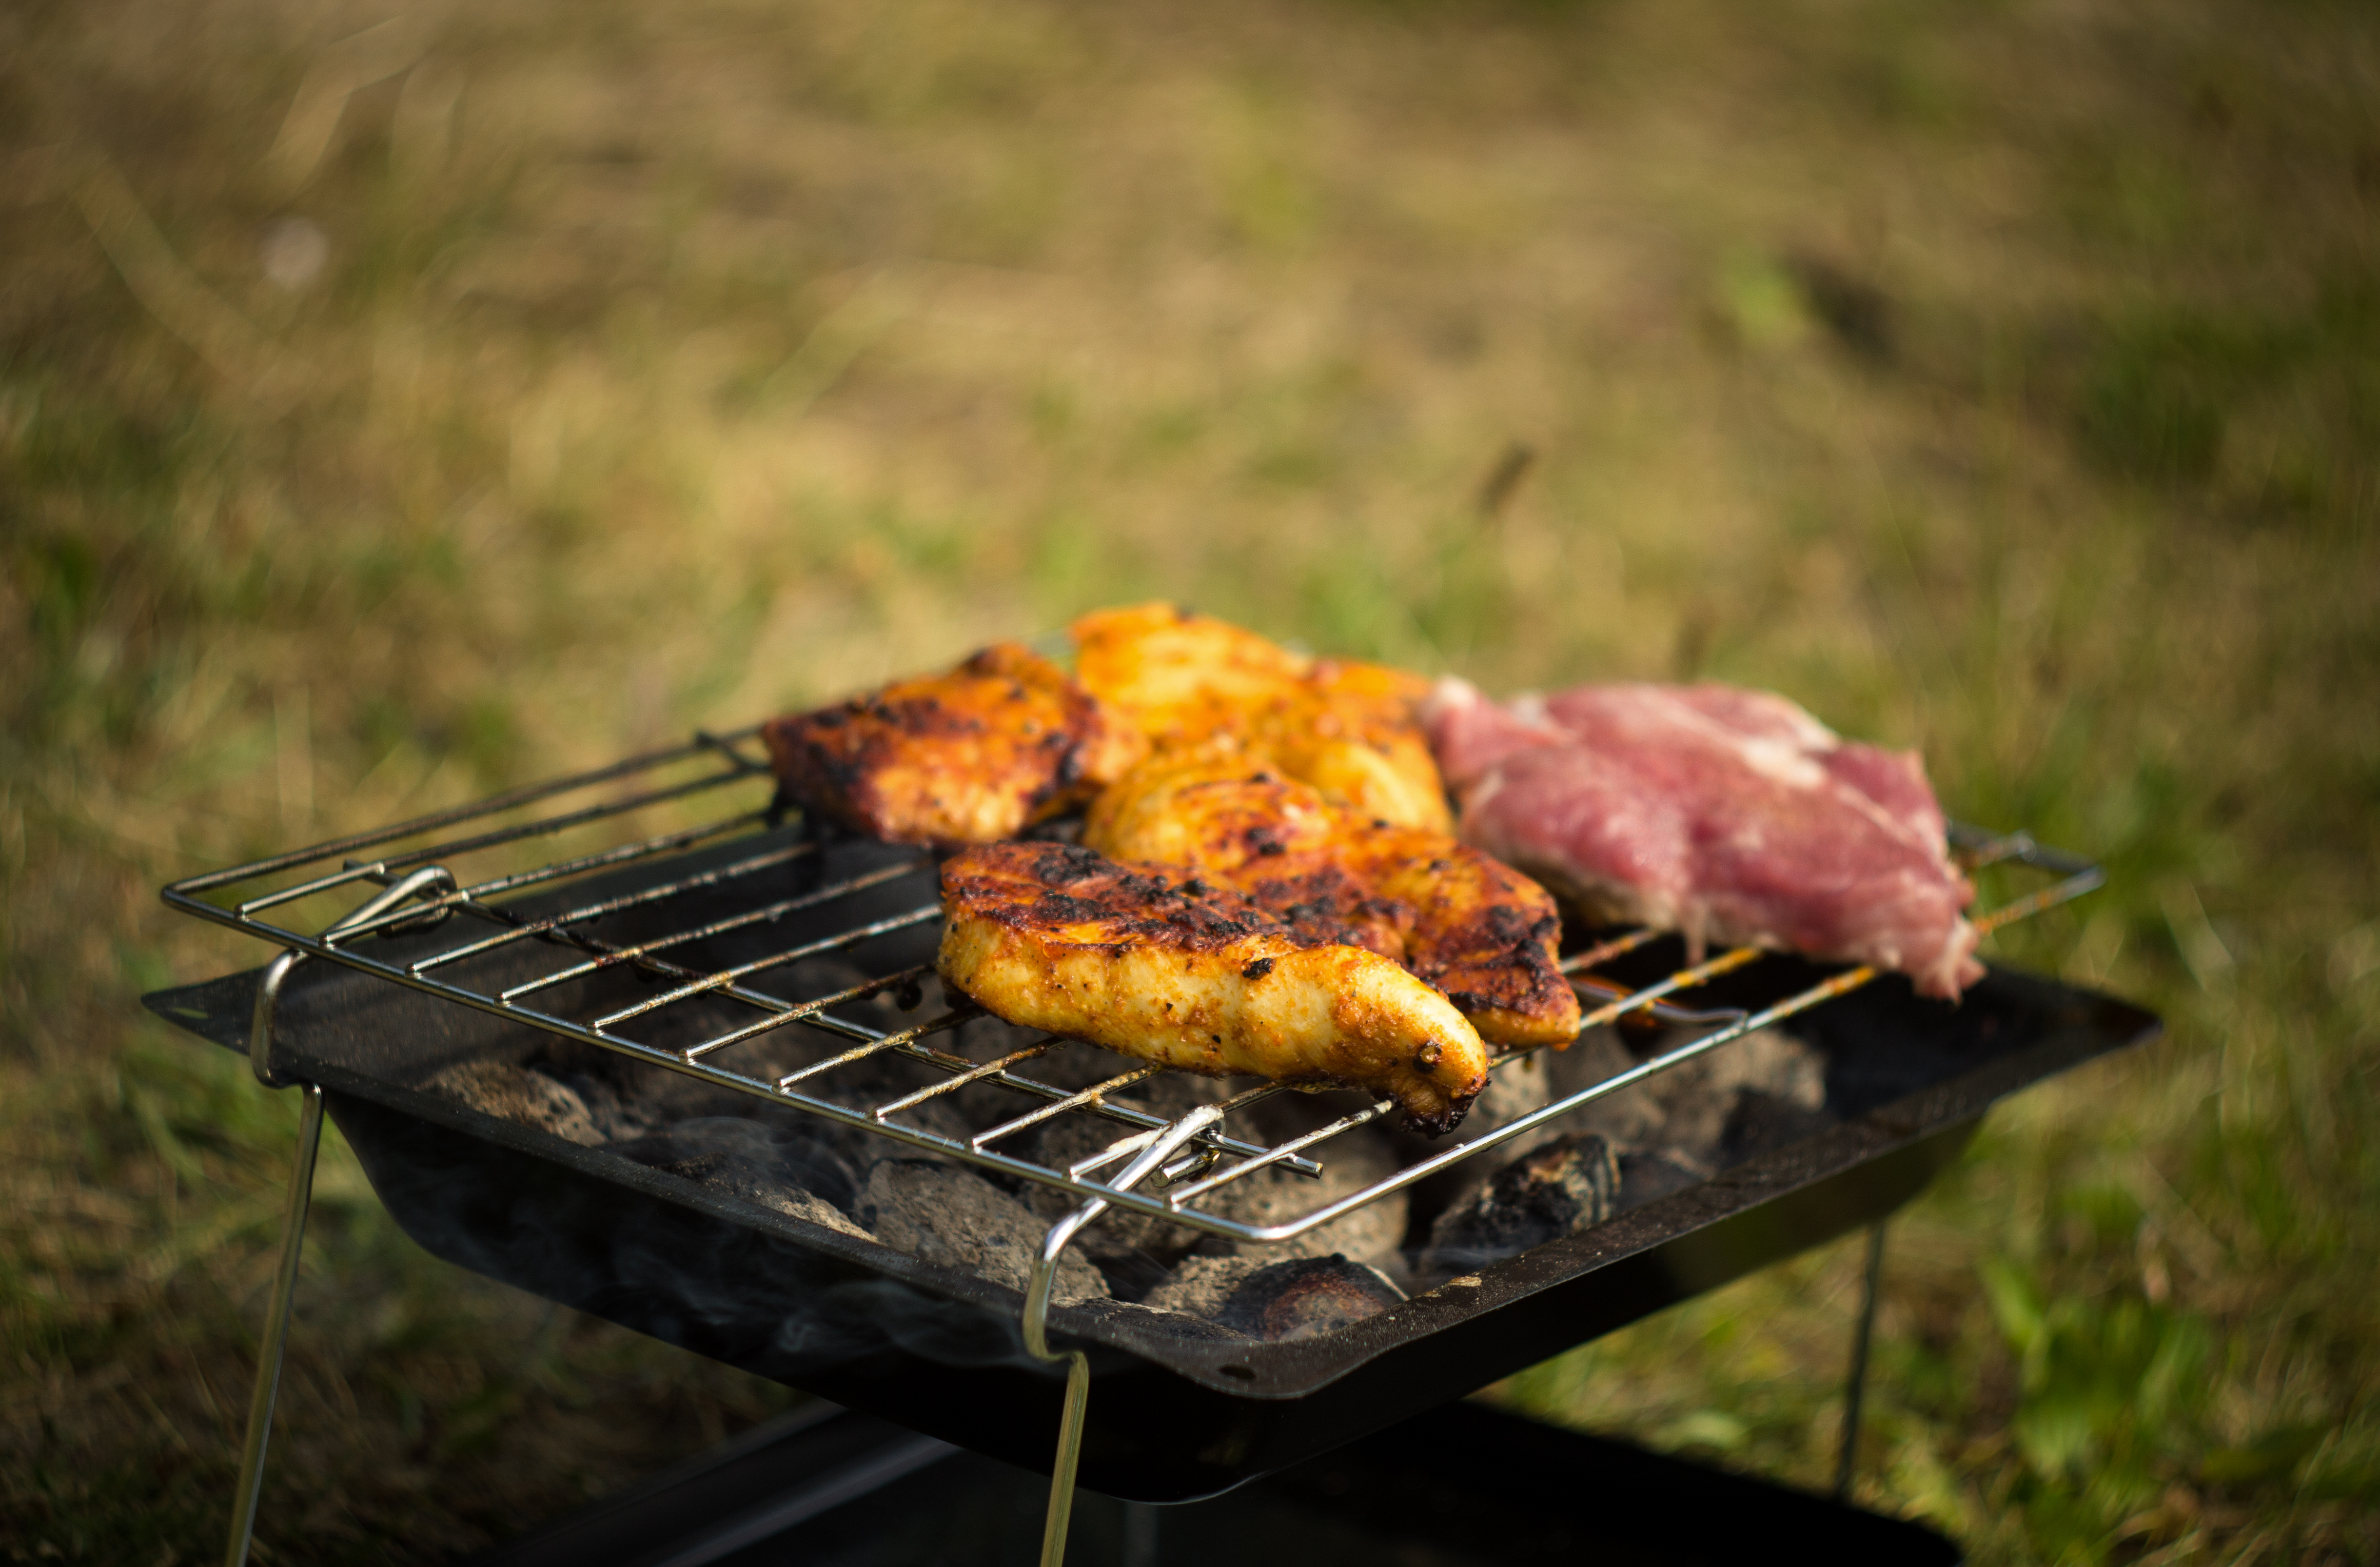
dish, meal, food, cooking, meat, lunch, barbecue, cuisine, delicious, grill, tasty, roasting, yummy, foodporn, grilling, barbecue grill, outdoor grill